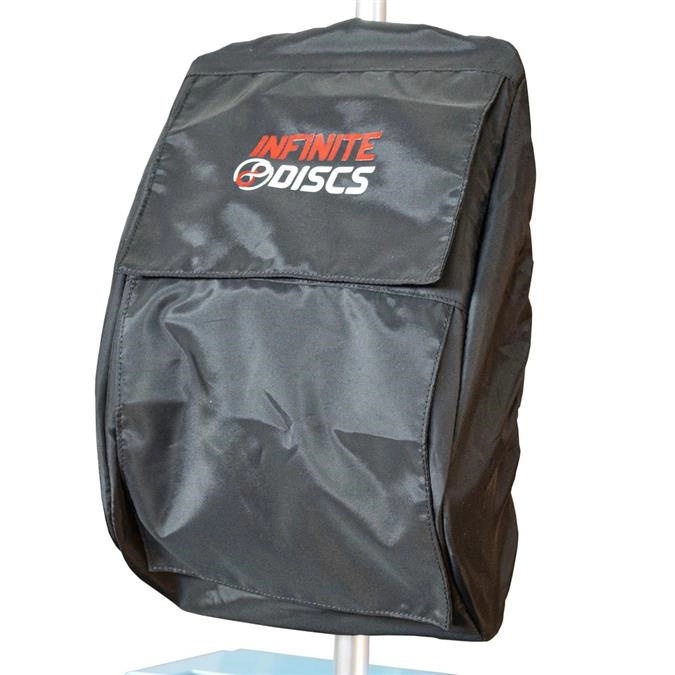
Power pocket pouch rainfly
This waterproof rainfly is designed to cover the Power Pocket (regular size, NOT XXL ) when the weather threatens to get everything wet during your round. When put over the power pocket, you can open one of two access flaps to grab your discs and accessories. Keep your game going and your discs dry during the bad weather.
Brand: Infinite
Category: Sporting Goods > Outdoor Recreation > Outdoor Games > Disc Golf > Disc Golf Bags